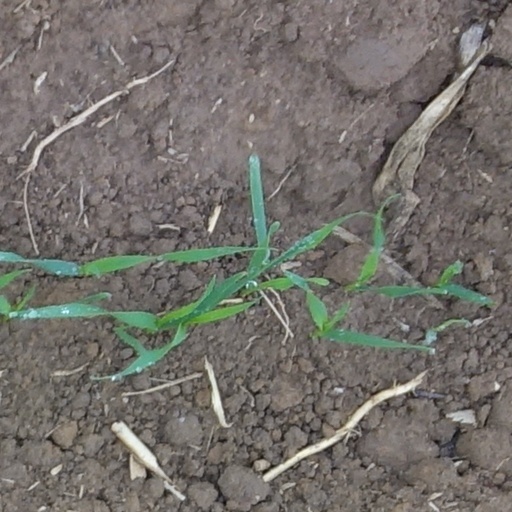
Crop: wheat